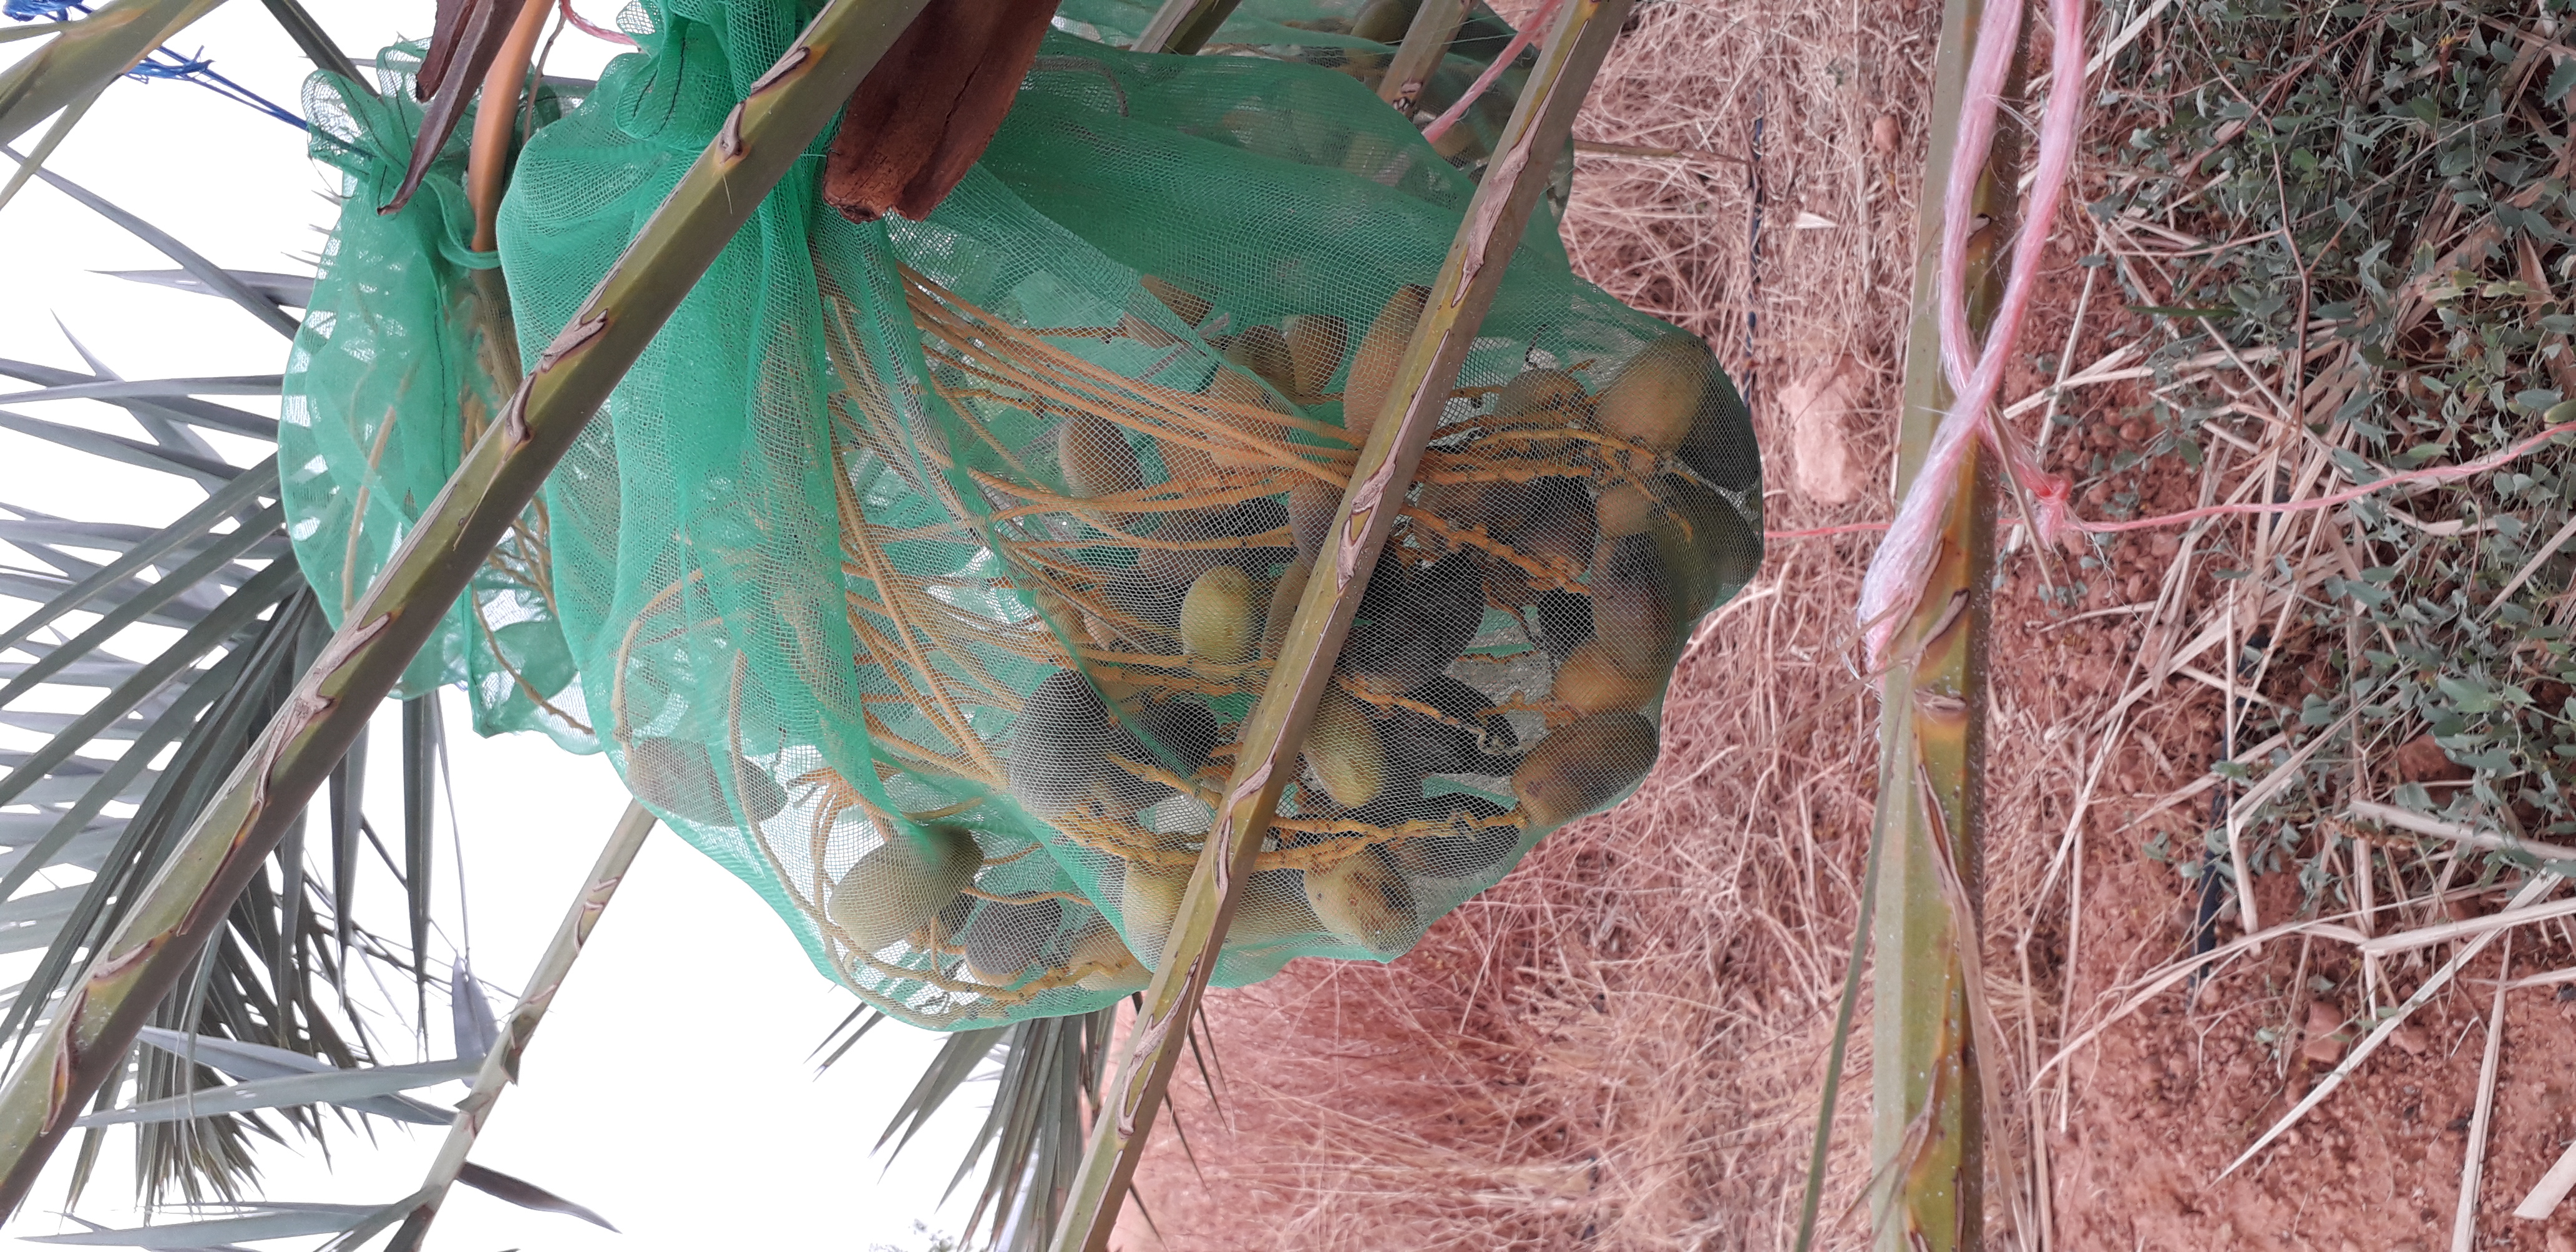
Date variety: Boumajhoul